WingNuts 2

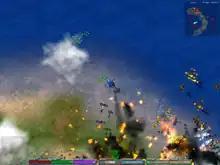
Screenshot of "WingNuts 2"

The player controls a pilot in a series of airborne missions, hopping to different geographical locations and time periods in search of the villainous Baron von Schtopwatch and the mysterious Raina. The player's objective is to destroy enemy fleets, bomb ground installations, and reach level-specific objectives. Floating "Goodies" grant power-ups, like extra guns, or boosts to the player's s fuel and shields. The game features a variety of vintage and modern aircraft for the player to use, with the ability to collect and upgrade them as the player progresses through the game. The player is supported by an airborne aircraft carrier, the Temporal Command carrier, where the player can land to swap their plane with any other unlocked plane. Once a player has destroyed all enemy fleet and ground weaponry, a boss character appears, whose defeat unlocks the next level.